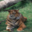
Label: tiger